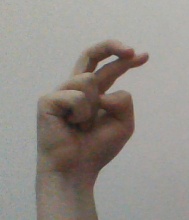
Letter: zay